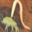
Label: worm